Nürnberger Versicherung

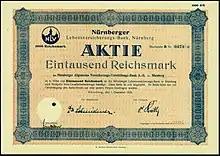
Registered share of 1,000 RM of "Nürnberger Lebensversicherungs-Bank" dated December 1, 1929.

In 1952, the company founded the subsidiary for non-life insurance, "Nürnberger Allgemeine Versicherungs-AG", and six years later (1958) created the slogan "Protection and security under the sign of the castle" (Schutz und Sicherheit im Zeichen der Burg). Nürnberger launched the unit-linked life insurance product in 1971. In Salzburg, it founded "Nürnberger Versicherung AG Österreich" in 1981. "Garanta Versicherungs-AG" has been offering special products as a professional insurer for the motor vehicle trade, its companies, their employees and customers since 1985. "Nürnberger Lebensversicherung AG" was transformed into a holding company, "Nürnberger Beteiligungs-Aktiengesellschaft", in 1990. The entire life insurance portfolio was transferred to a newly founded subsidiary, which took over the name "Nürnberger Lebensversicherung AG". The newly founded Nürnberger Krankenversicherung AG began business operations in 1991. Through participation in Fürst Fugger Privatbank KG, Augsburg, the insurer entered asset management for third parties in 1999.